Z.Hera

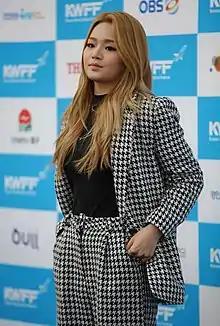
Z.Hera in 2015

Ji Hye-ran (born January 3, 1996), better known by her stage name Z.Hera, is a South Korean singer and actress. Z.Hera appeared on the documentary program "Human Theater" in 2006 as Shaolin Girl when she was 10 years old. She received attention after being the first South Korean singer to appear on the American social site BuzzFeed. She is known for her roles in "" (2016) and "" (2016).